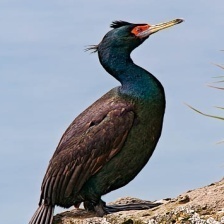
Species: RED FACED CORMORANT
Scientific name: PHALACROCORAX URILE